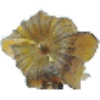
Label: physalis_with_husk